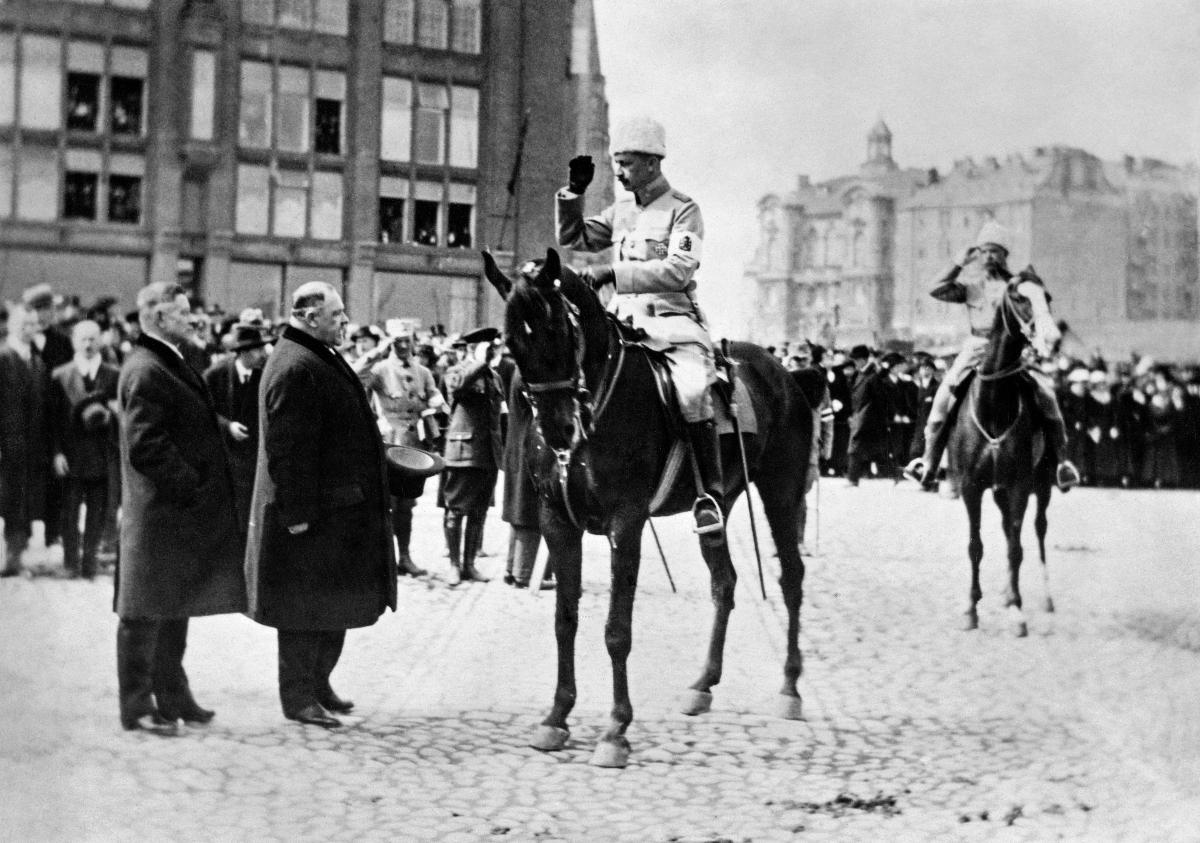
Pormestari Johannes von Haartman ja Suomen armeijan ylipäällikkö C.G.E. Mannerheim
Mayor Johannes von Haartman and the Commander-in-Chief C.G.E. Mannerheim
sisällön kuvaus: Helsingin kaupungin pormestari Johannes von Haartman lausuu Suomen sotaväen ylipäällikkö C.G.E. Mannerheimin joukkoineen tervetulleeksi kaupunkiin, Helsingissä 16.5.1918. sisällön kuvaus: The Mayor of Helsinki Johannes von Haartman welcomes the Commander-in-Chief C.G.E. Mannerheim and his troops in Helsinki 16.5.1918.
Vuosi: 1918
Paikka: Suomi; Suomi, Uusimaa, Helsinki
Aiheet: Haartman, Johannes von; Mannerheim, Carl Gustaf Emil; Suomen sisällissota; valkoiset (Suomen sisällissota); puolustusvoimat; ylipäälliköt; hevonen; henkilöt; Finnish Civil War; Whites (Finnish civil war); defensive forces; commanders-in-chief; Finnish civil war; defence; white troops; commander-in-chiefs; mayors; horse; persons; finska inbördeskriget; vita (finska inbördeskriget); försvarsmakten; överbefälhavare; häst; personer (individer)